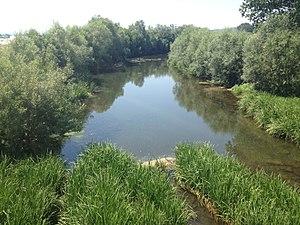
La Jablanica en serbe cyrillique Јабланица, est une rivière de Serbie. Sa longueur est de 85 km. Elle est un affluent gauche de la Južna Morava. Elle donne son nom à la région de la Jablanica et à l'actuel district de Jablanica.